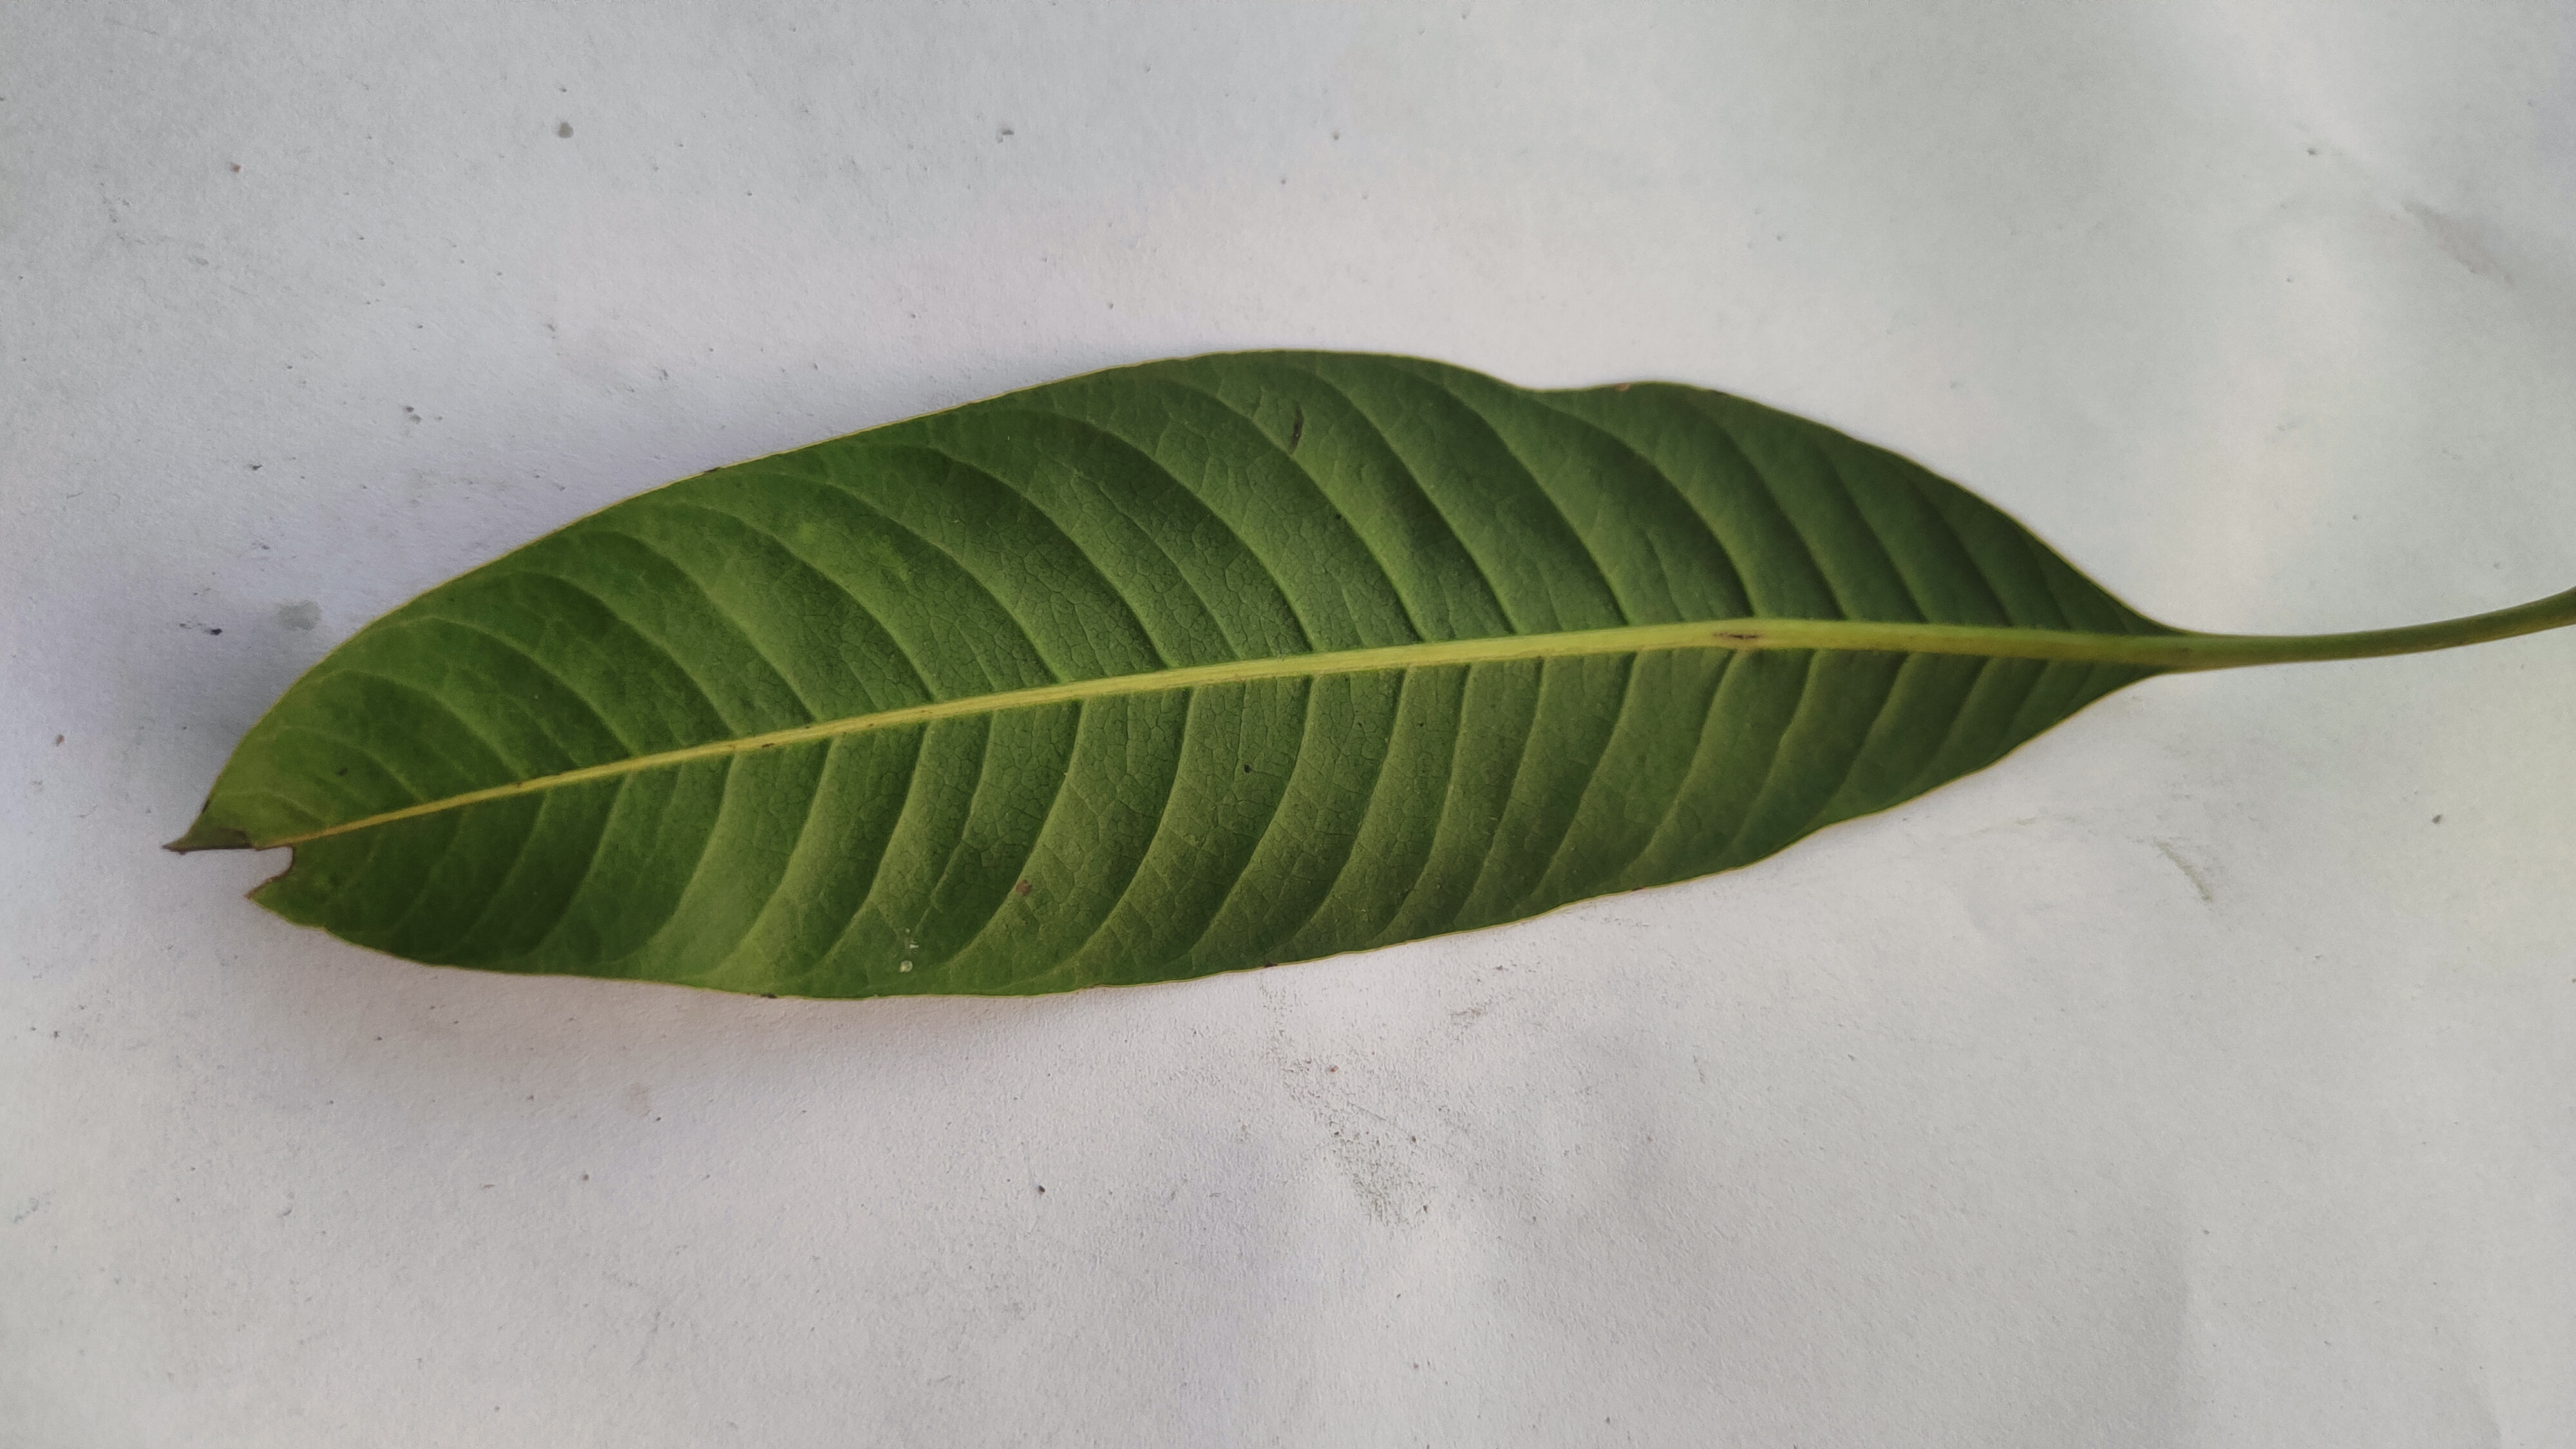
Leaf variety: Mango